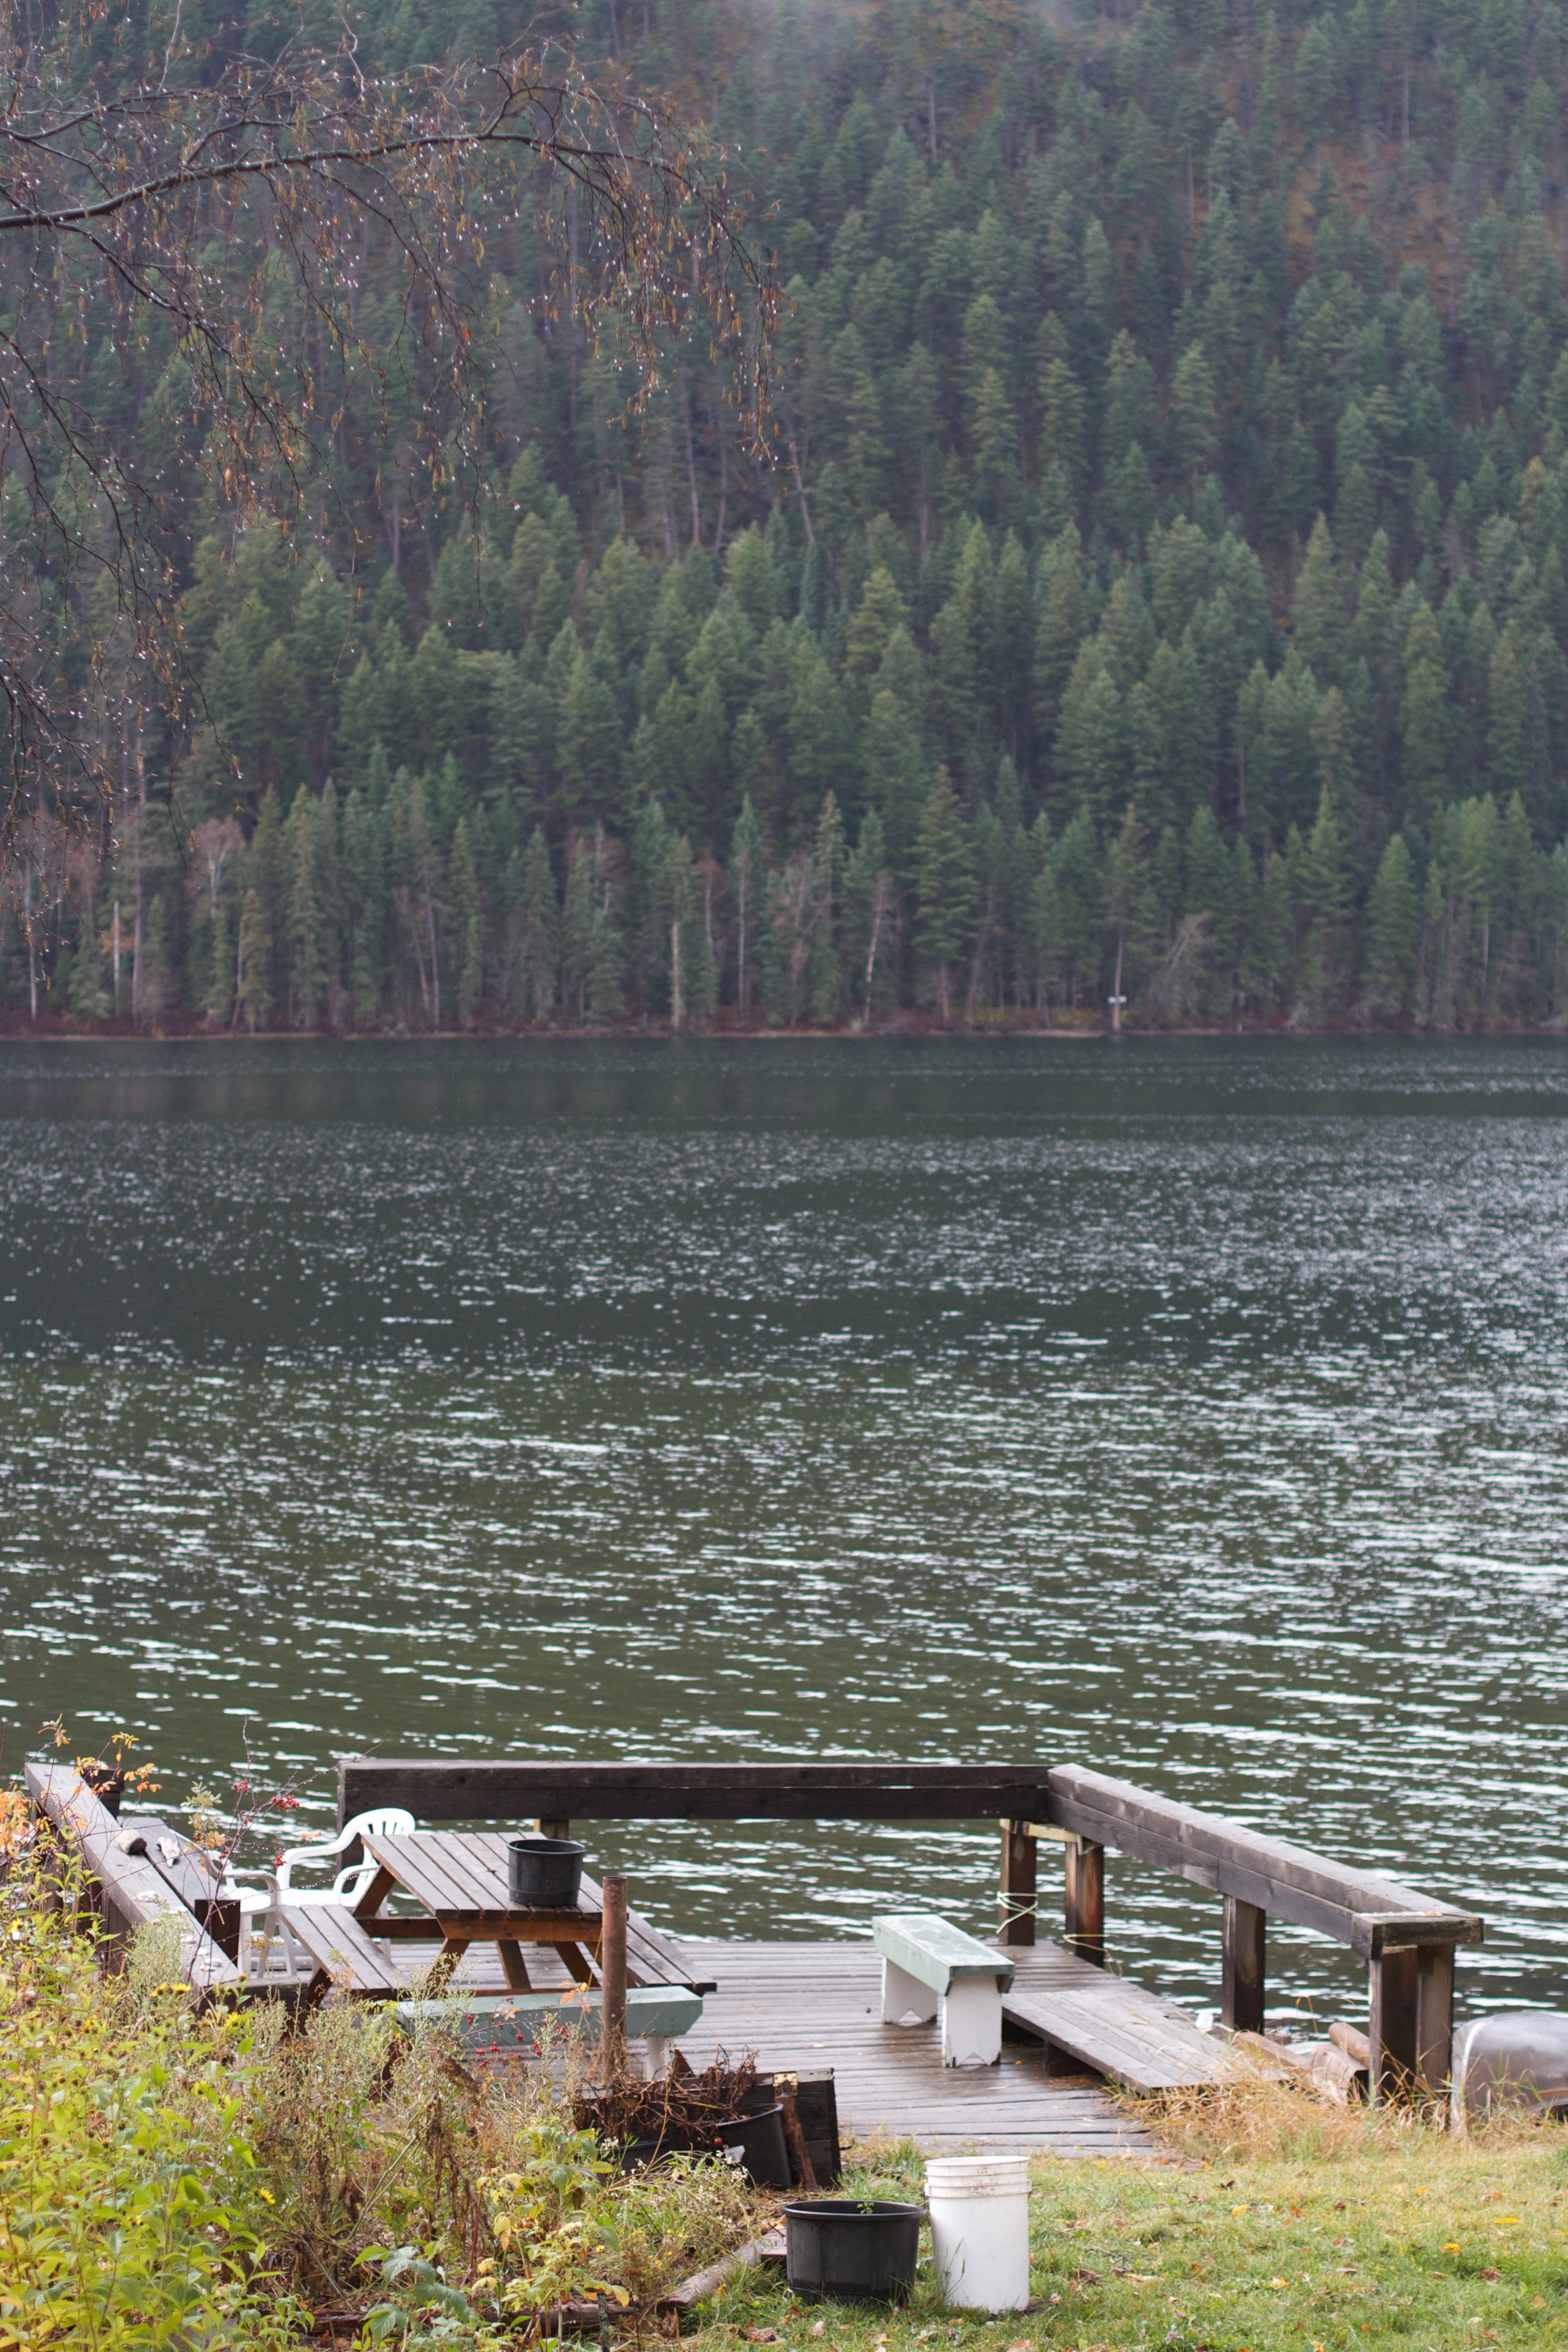
water, nature, wilderness, mountain, shore, lake, river, pond, reservoir, body of water, boating, wetland, loch